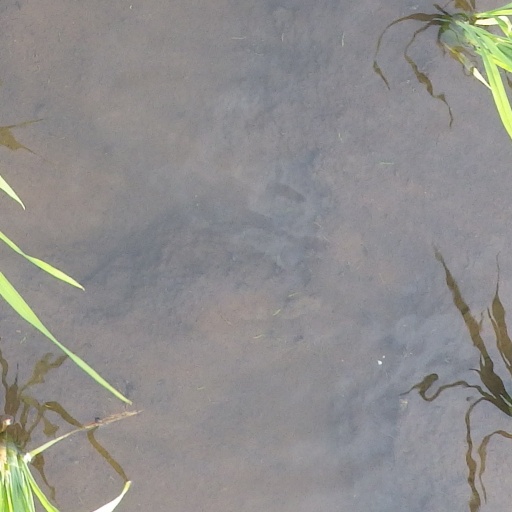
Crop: rice